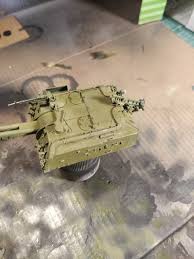
Label: 2S19_MSTA